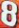
Number: 8